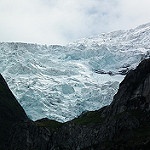
Scene: Outdoor